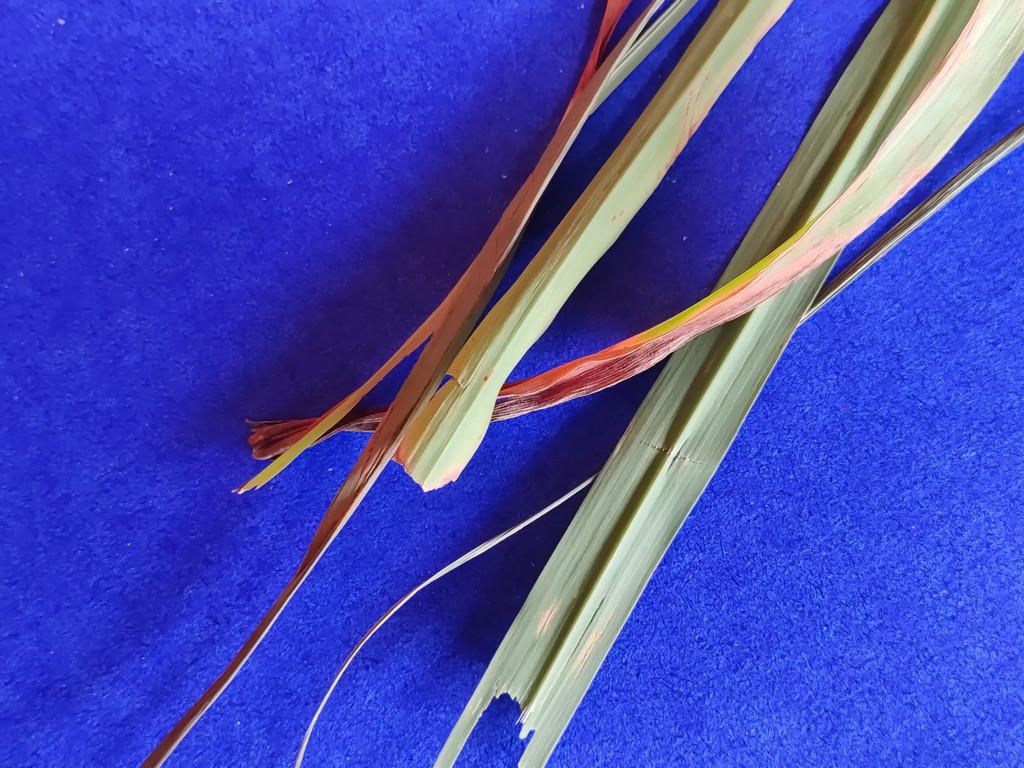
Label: Unhealthy